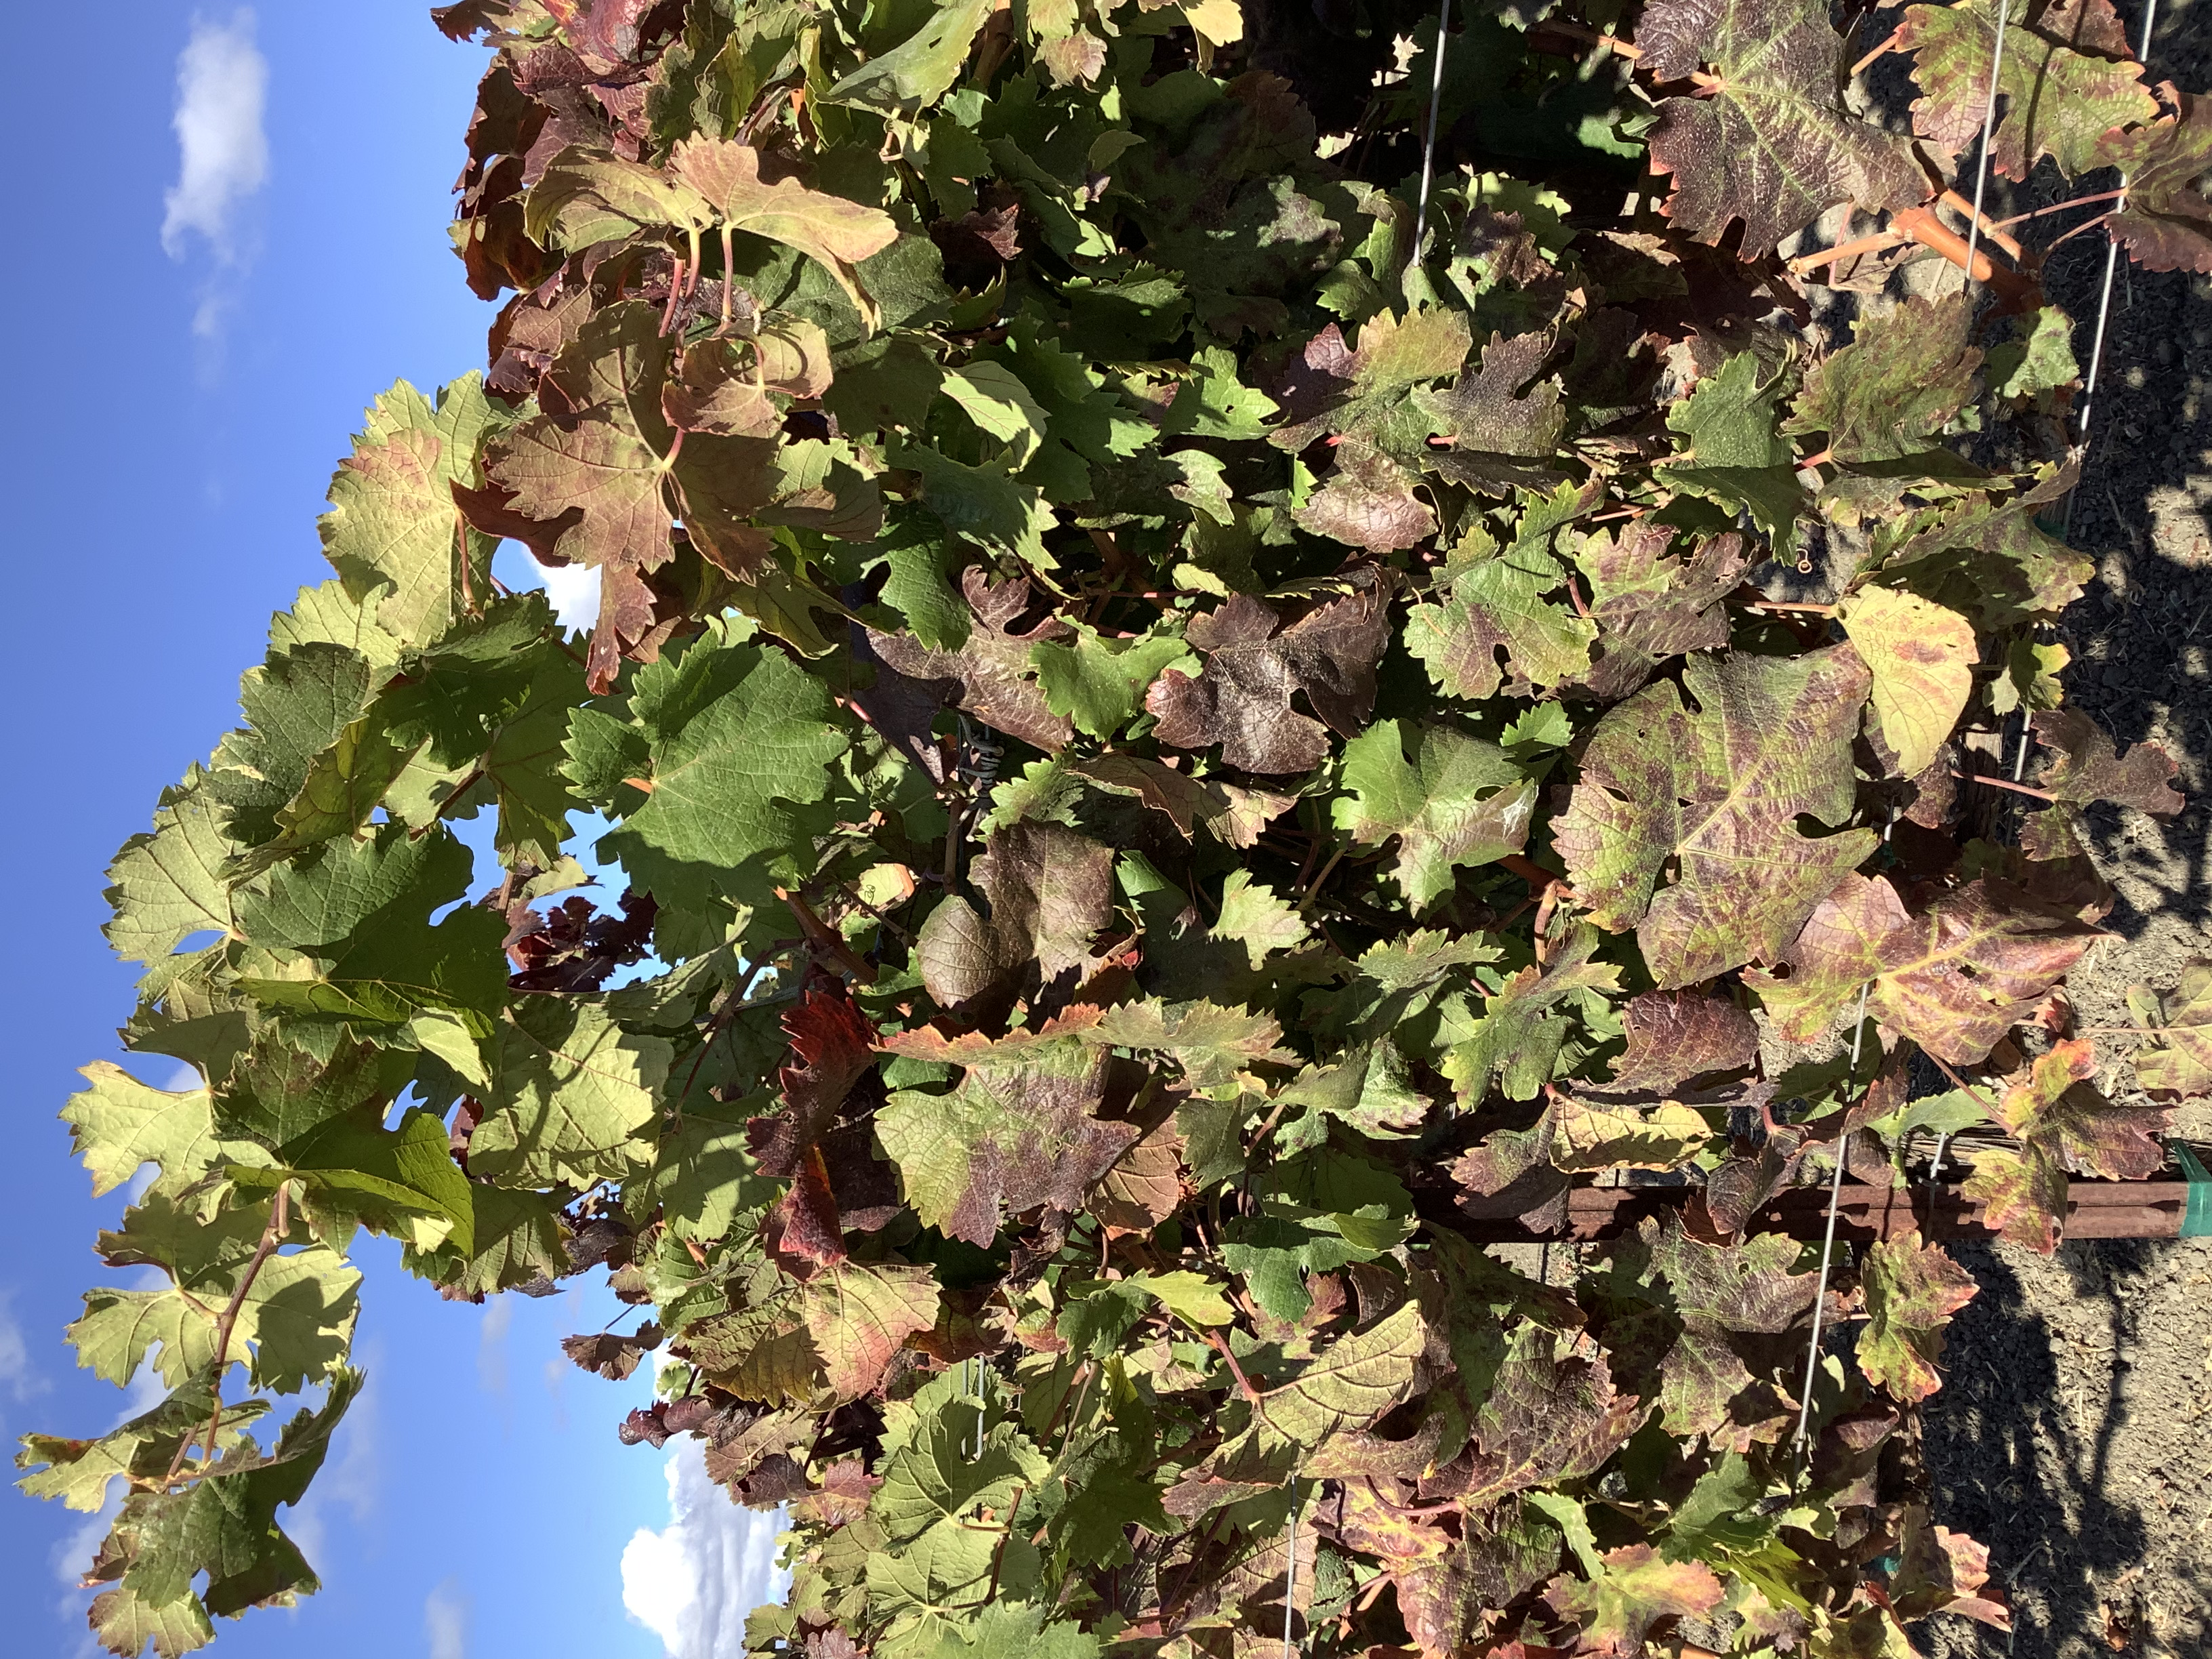
Label: Red Blotch